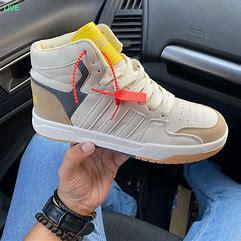
Brand: adidas
Model: neo Adidas NEO Entrap Mid